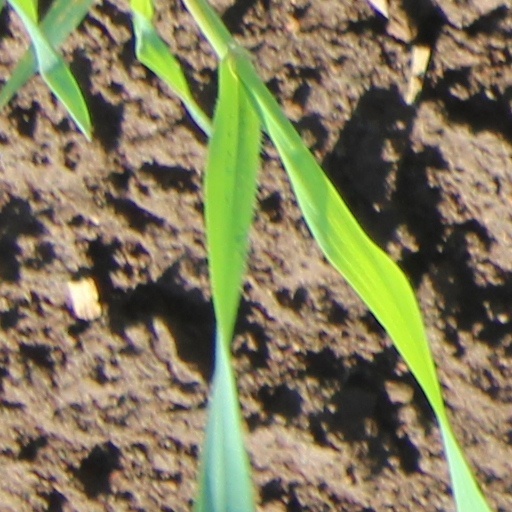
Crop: wheat